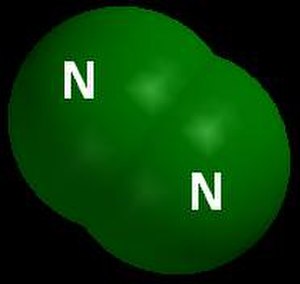
Kvælstof (molekylært)
Et N2-molekyle bestående af to nitrogen-atomer
Betegnelsen kvælstof bruges normalt kun om den molekylære gas, der udgør omtrent 78% af Jordens atmosfære. Luftarten er inaktiv under normale tryk- og temperaturforhold.